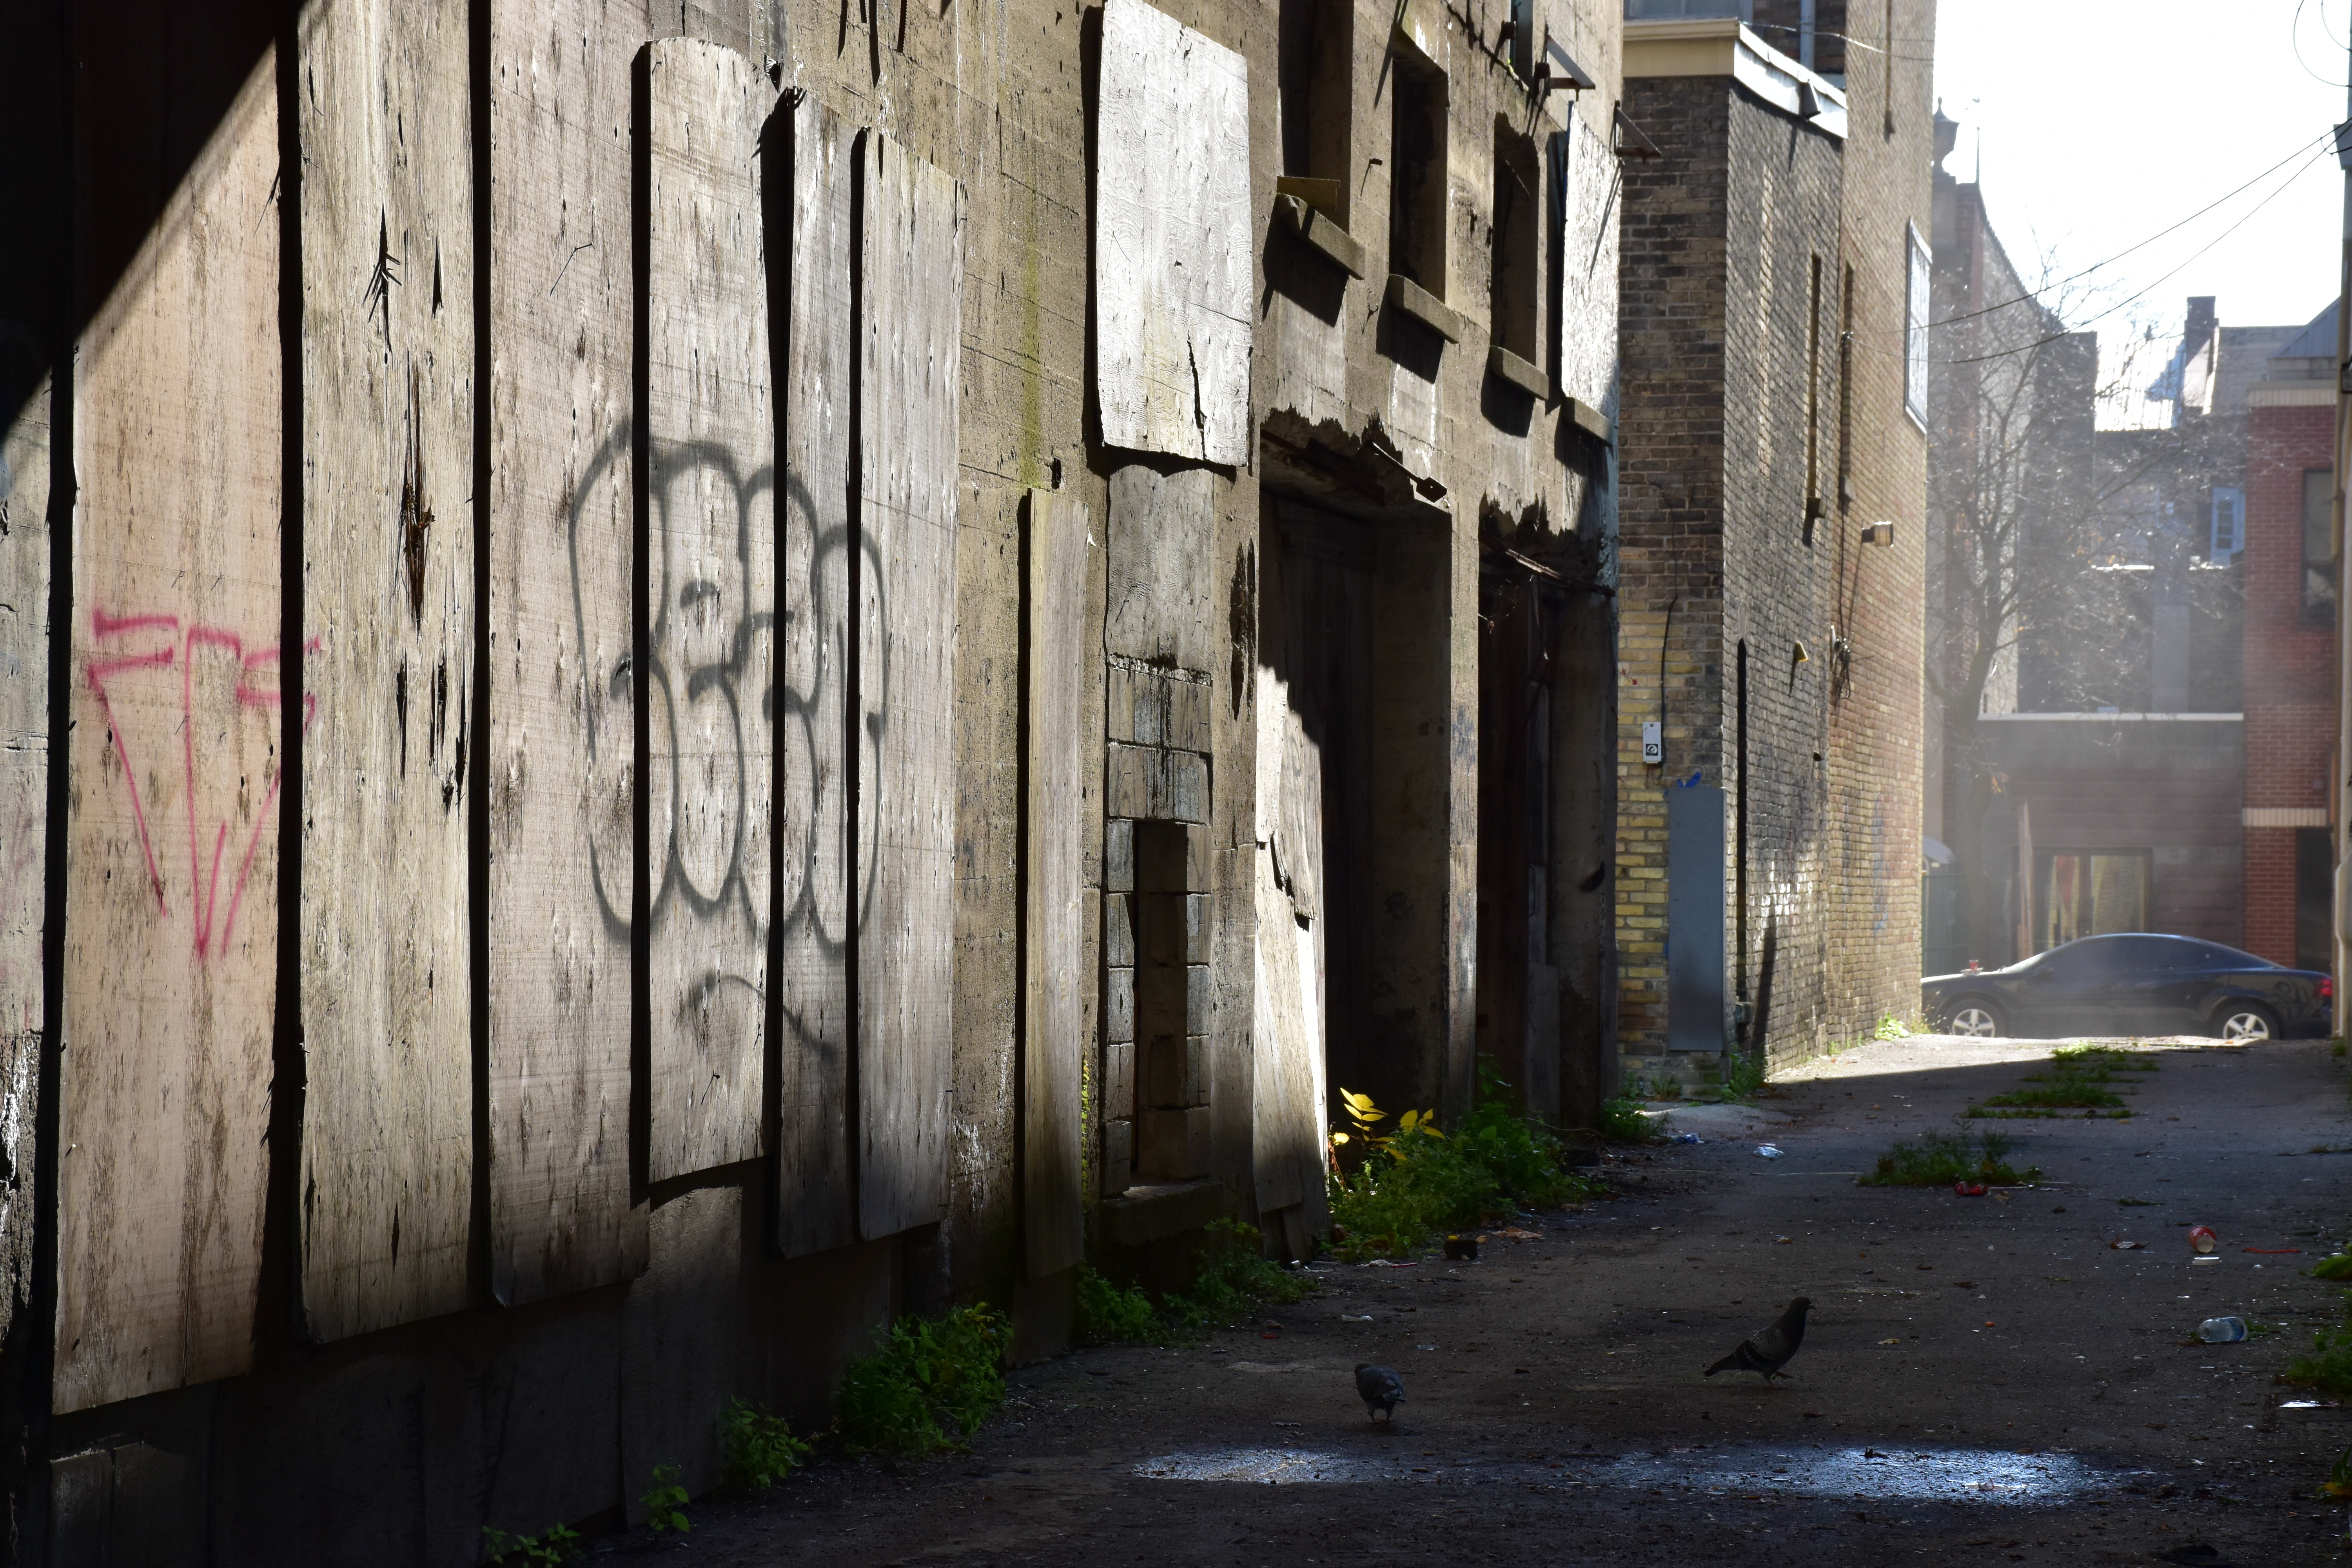
wood, road, street, house, town, alley, wall, facade, lane, infrastructure, neighbourhood, urban area, residential area, human settlement